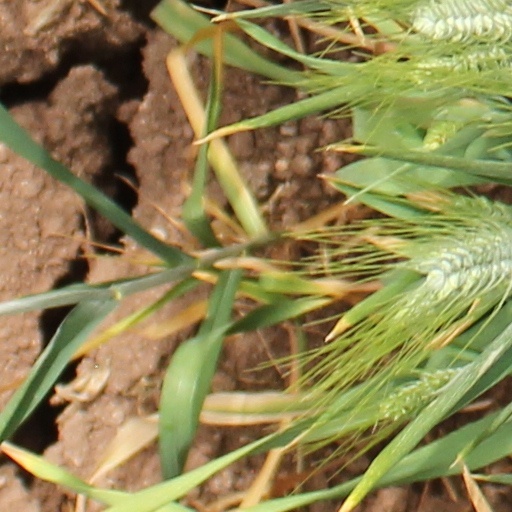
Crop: wheat